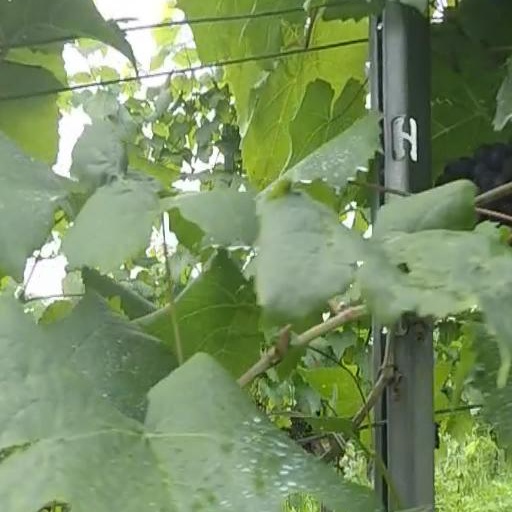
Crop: grape